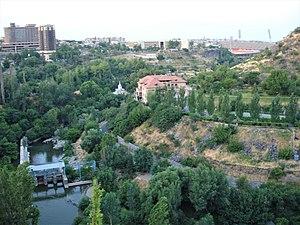
La Hrazdan est une rivière d'Arménie coulant vers le sud-ouest et se jetant dans l'Araxe, qui marque la frontière avec la Turquie. C'est donc un sous-affluent du fleuve la Koura.